Chris Johnson (running back)

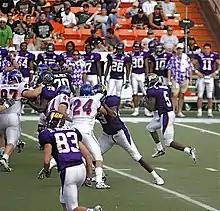
Johnson rushing the ball on a play during the 2007 Hawaii Bowl.

After an average junior season, Johnson entered his senior season as a preseason All-Conference USA first-team as a return specialist. However, he finished the season as a first-team selection as returner and second-team selection as a running back. Johnson began the season with a rushing score in the 17–7 loss to Virginia Tech. He followed that performance up with a career-high 136 yards on 5 receptions for two touchdowns, including a 78-yard touchdown reception, and also a rushing touchdown against North Carolina. In the 48–7 loss to West Virginia, Johnson rushed for 76 yards on 14 carries and also scored ECU's only touchdown of the game. After a slow start rushing on the season, Johnson rushed for 147 yards on 24 carries with two touchdowns against Houston in the 37–35 victory. In the Central Florida victory, Johnson rushed for 89 yards with two scores, caught five receptions for 89 yards and a touchdown, and returned four kickoffs for 194 yards with a 96-yard touchdown return. He finished the game with a then career-high 272 all-purpose yards and four touchdowns. The next game, against UTEP, Johnson rushed for 126 yards on 23 carries. Then, in the 56–40 victory over Memphis, Johnson rushed for a career-high 301 yards and four touchdowns. He also had four kick returns for 95 yards for a then career-high 396 all-purpose yards and four touchdowns in the game. In the following loss to Marshall, Johnson rushed for 72 yards and a score and 45 receiving yards for a total of 117 all-purpose yards. Then, in the 35–12 victory over Tulane, Johnson rushed for 155 yards on 27 carries for two scores and caught four passes for 85 yards and another score for 240 all-purpose yards and three scores.